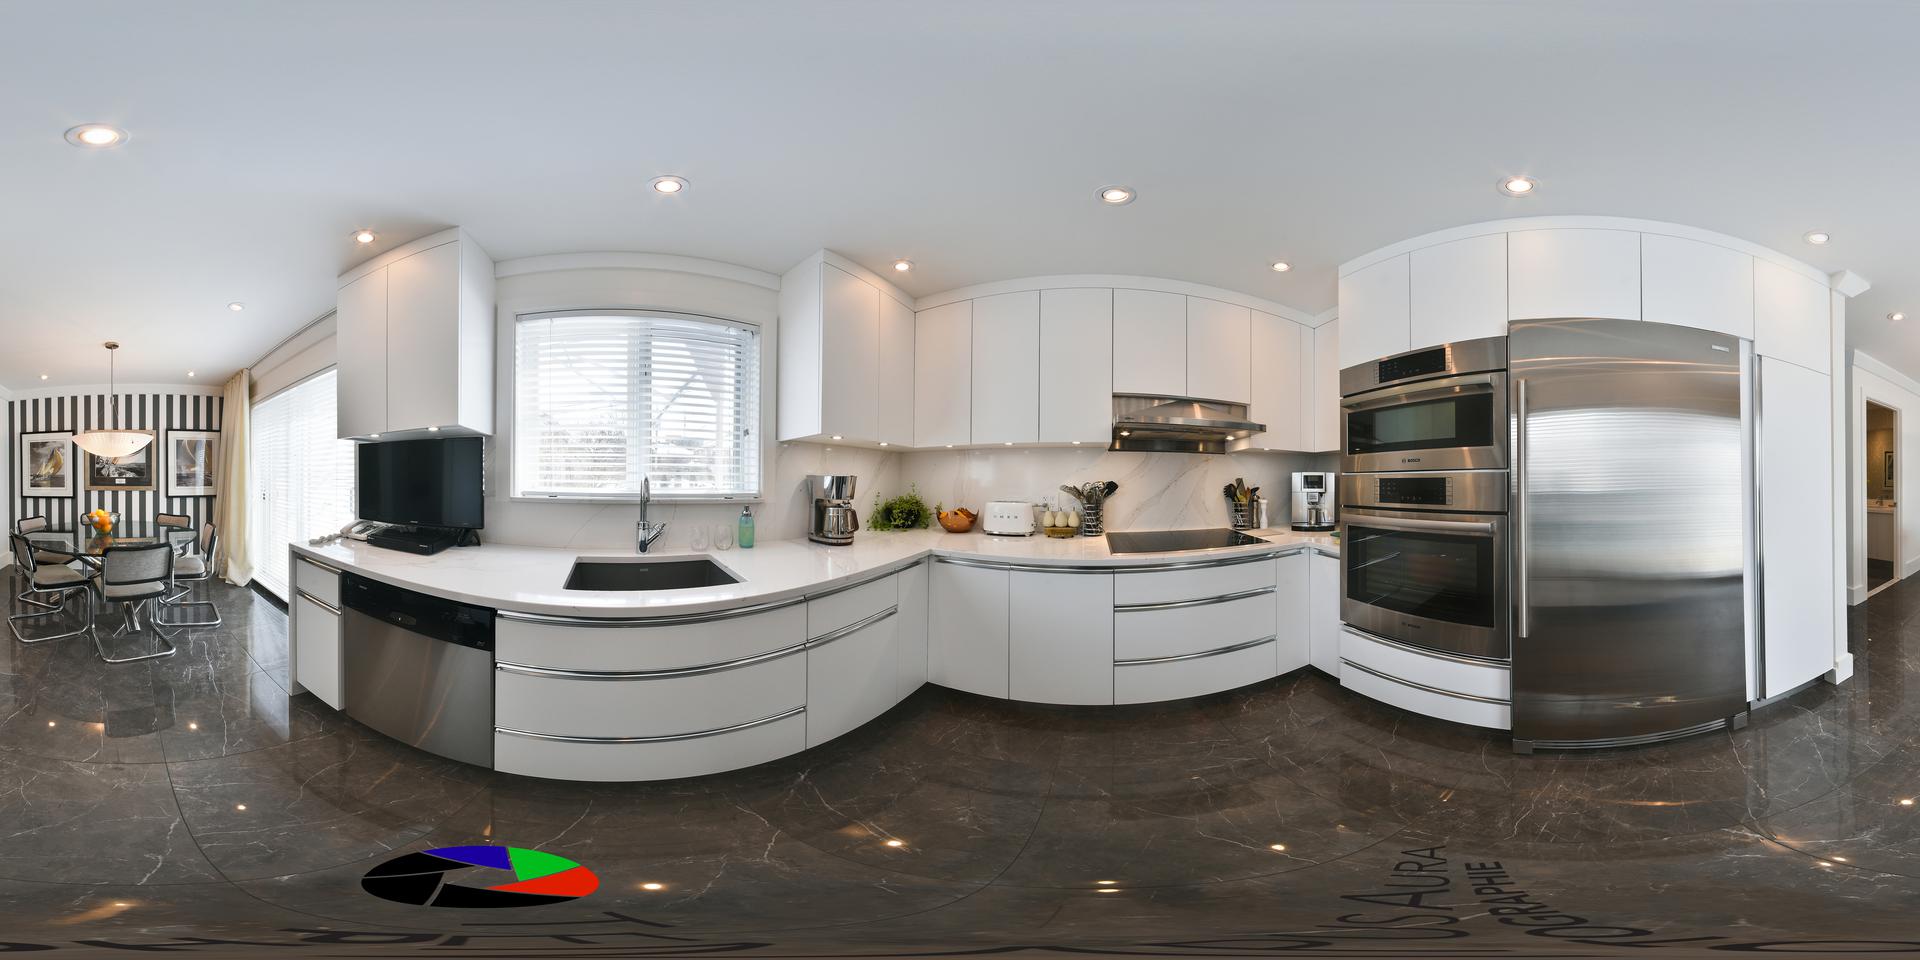
Referred object: the small black TV on the countertop by the window

Referred object: the stainless steel refrigerator

Referred object: turn right, the refrigerator next to the double ovens